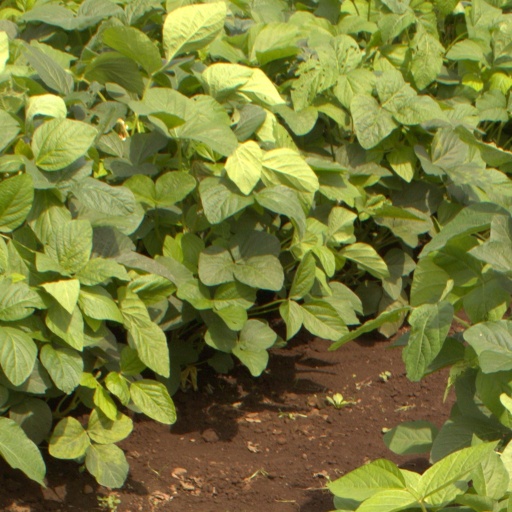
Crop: soybean